Hawk/goose effect

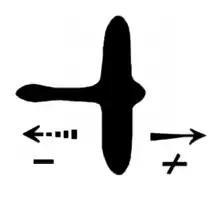
One of the goose/hawk models as reported by Tinbergen. Moving it from right to left (in the direction of dashed arrow) produced no response, but moving it from left to right (in the direction of solid arrow) elicited the behavior.

As part of their introducing experimentalism into animal behavior research they performed experiments in which they made 2-dimensional silhouettes of various bird-like shapes and moved them across the young birds' line of vision. Goose-like shapes were ignored while hawk-like shapes produced the response. Later Tinbergen reported that a single shape that was sort of an abstract composite of the hawk and goose silhouettes could produce the effect if moved in one direction but not the other. A study later confirmed that perception of an object was influenced by the direction of motion because the object in question was considered to be moving forwards in that direction. Initially thought to be an inborn instinct developed from natural selection, it was subsequently shown by others to be socially reinforced by other birds.